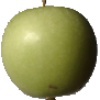
Label: Apple Granny Smith 1